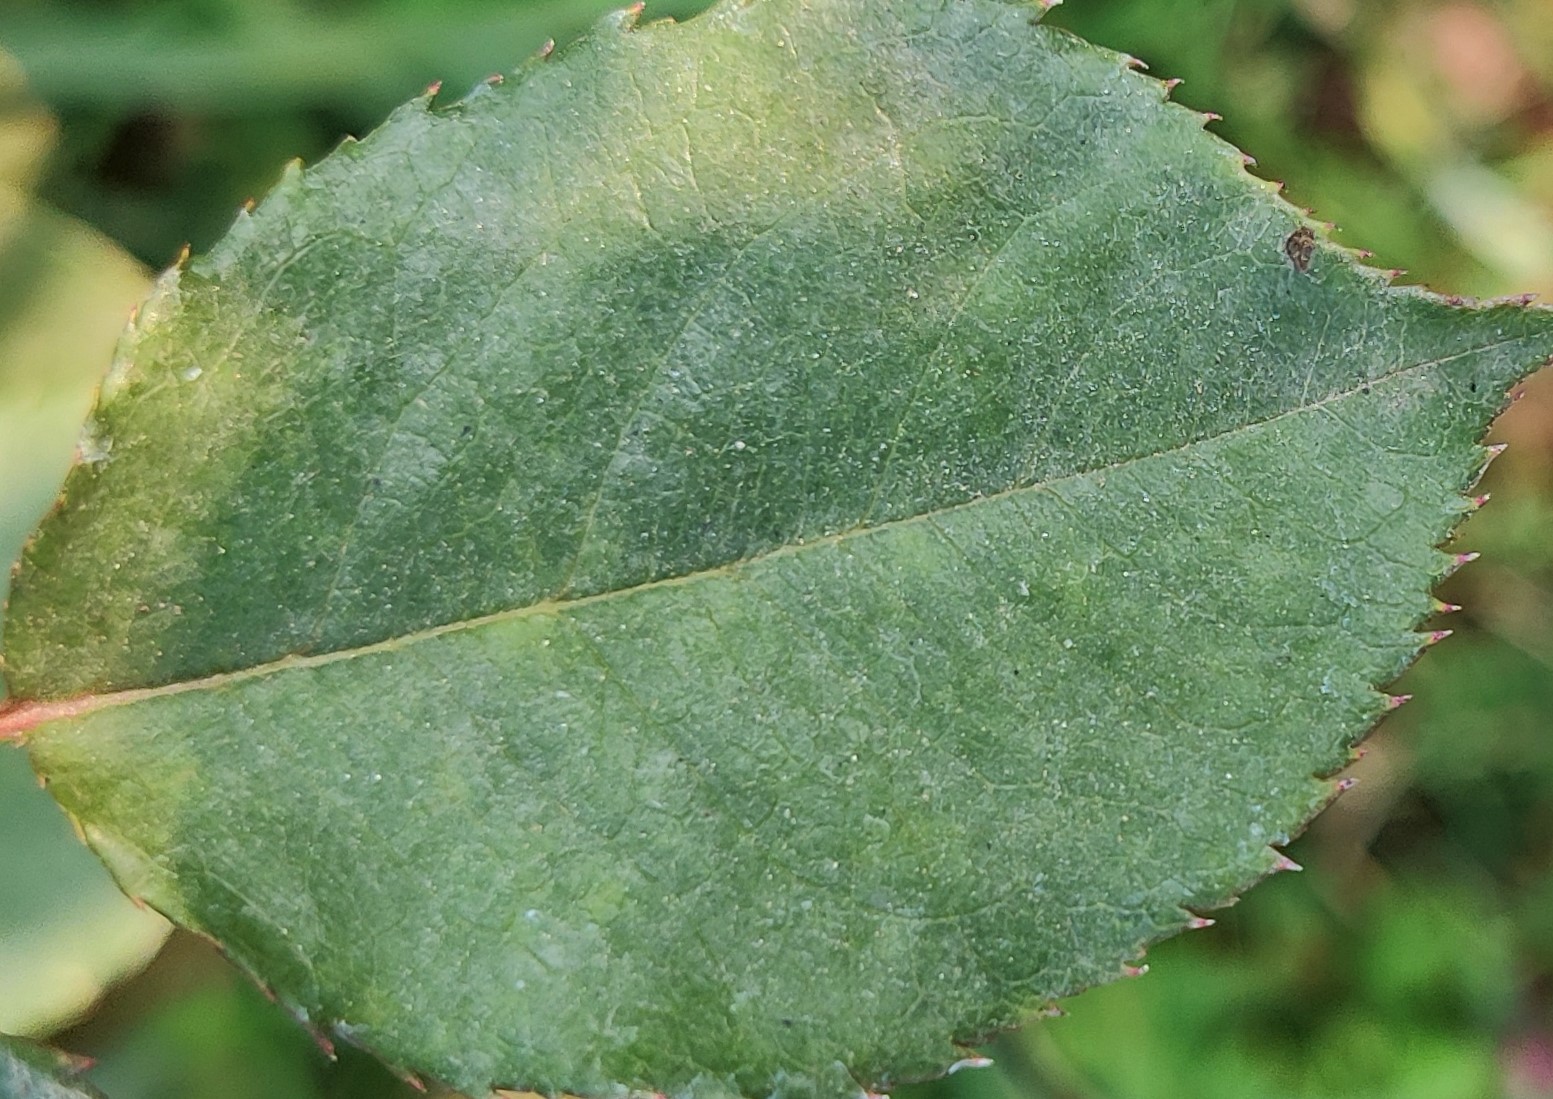
Label: Fresh Leaf